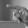
ASL letter: P